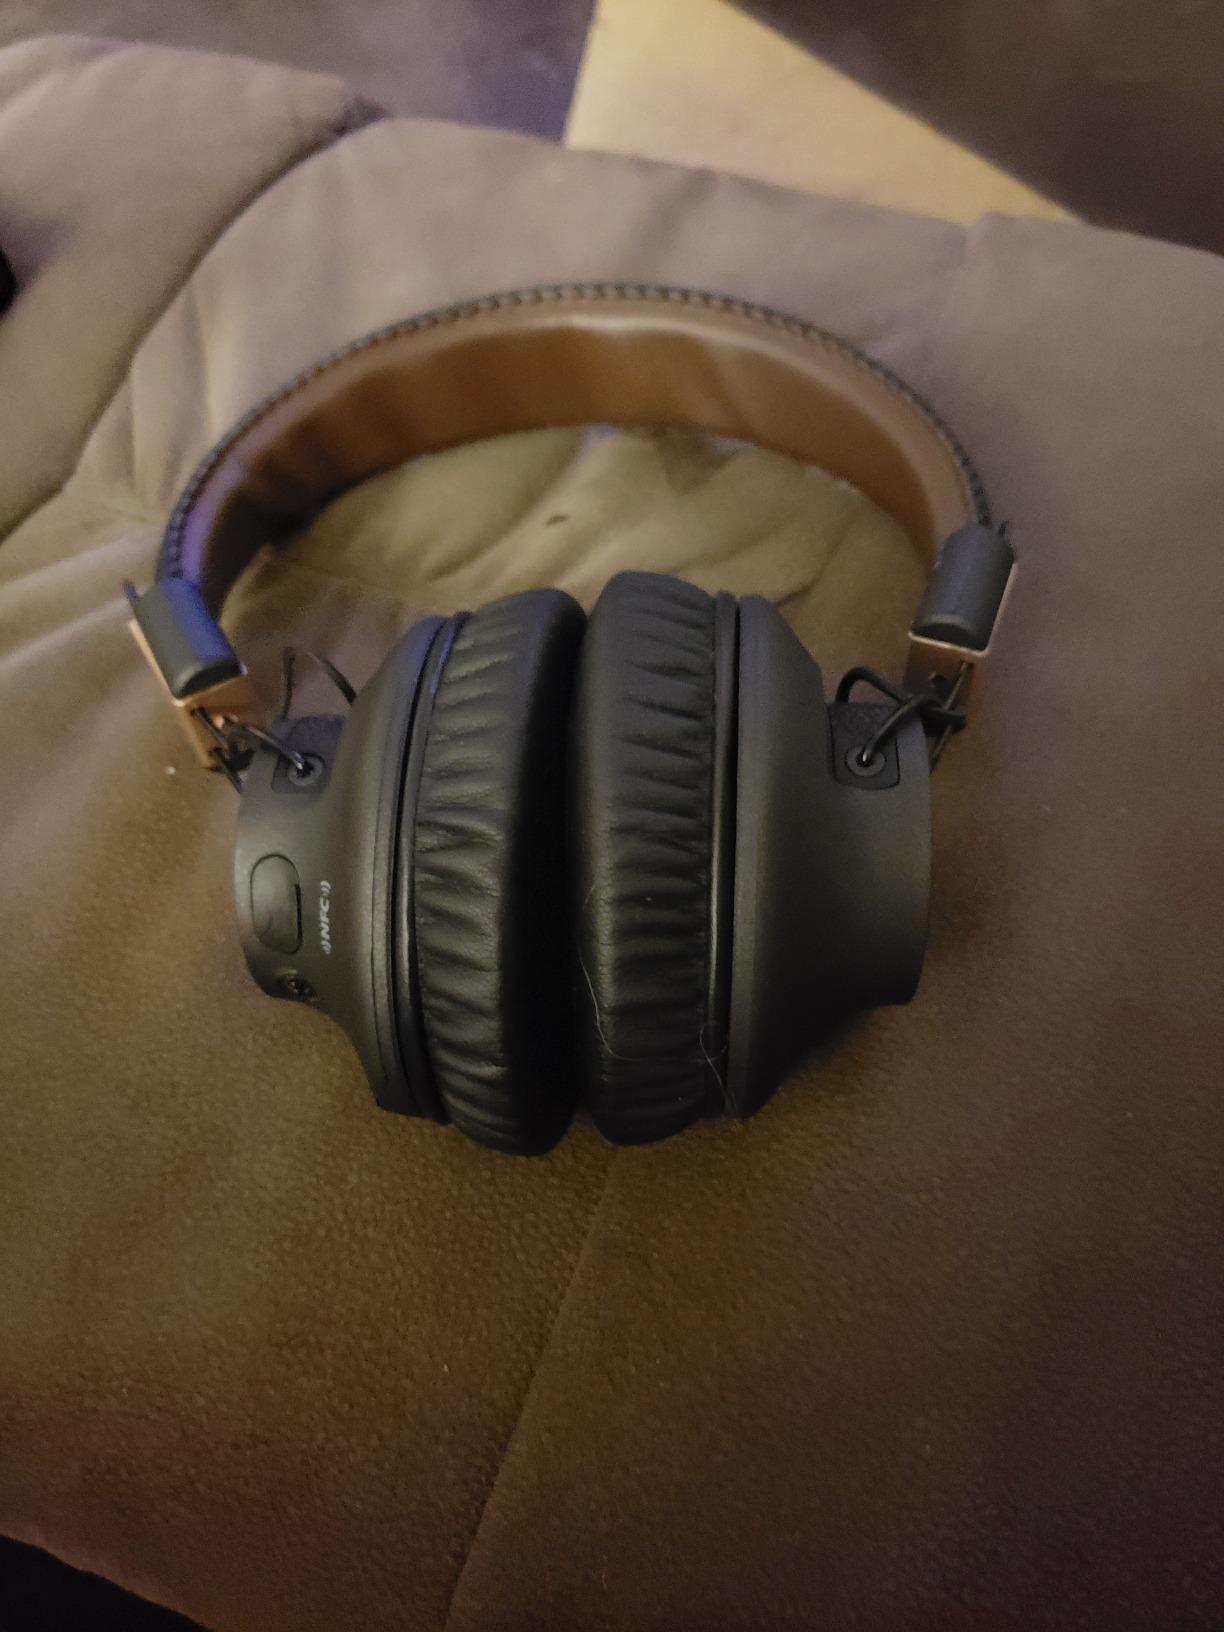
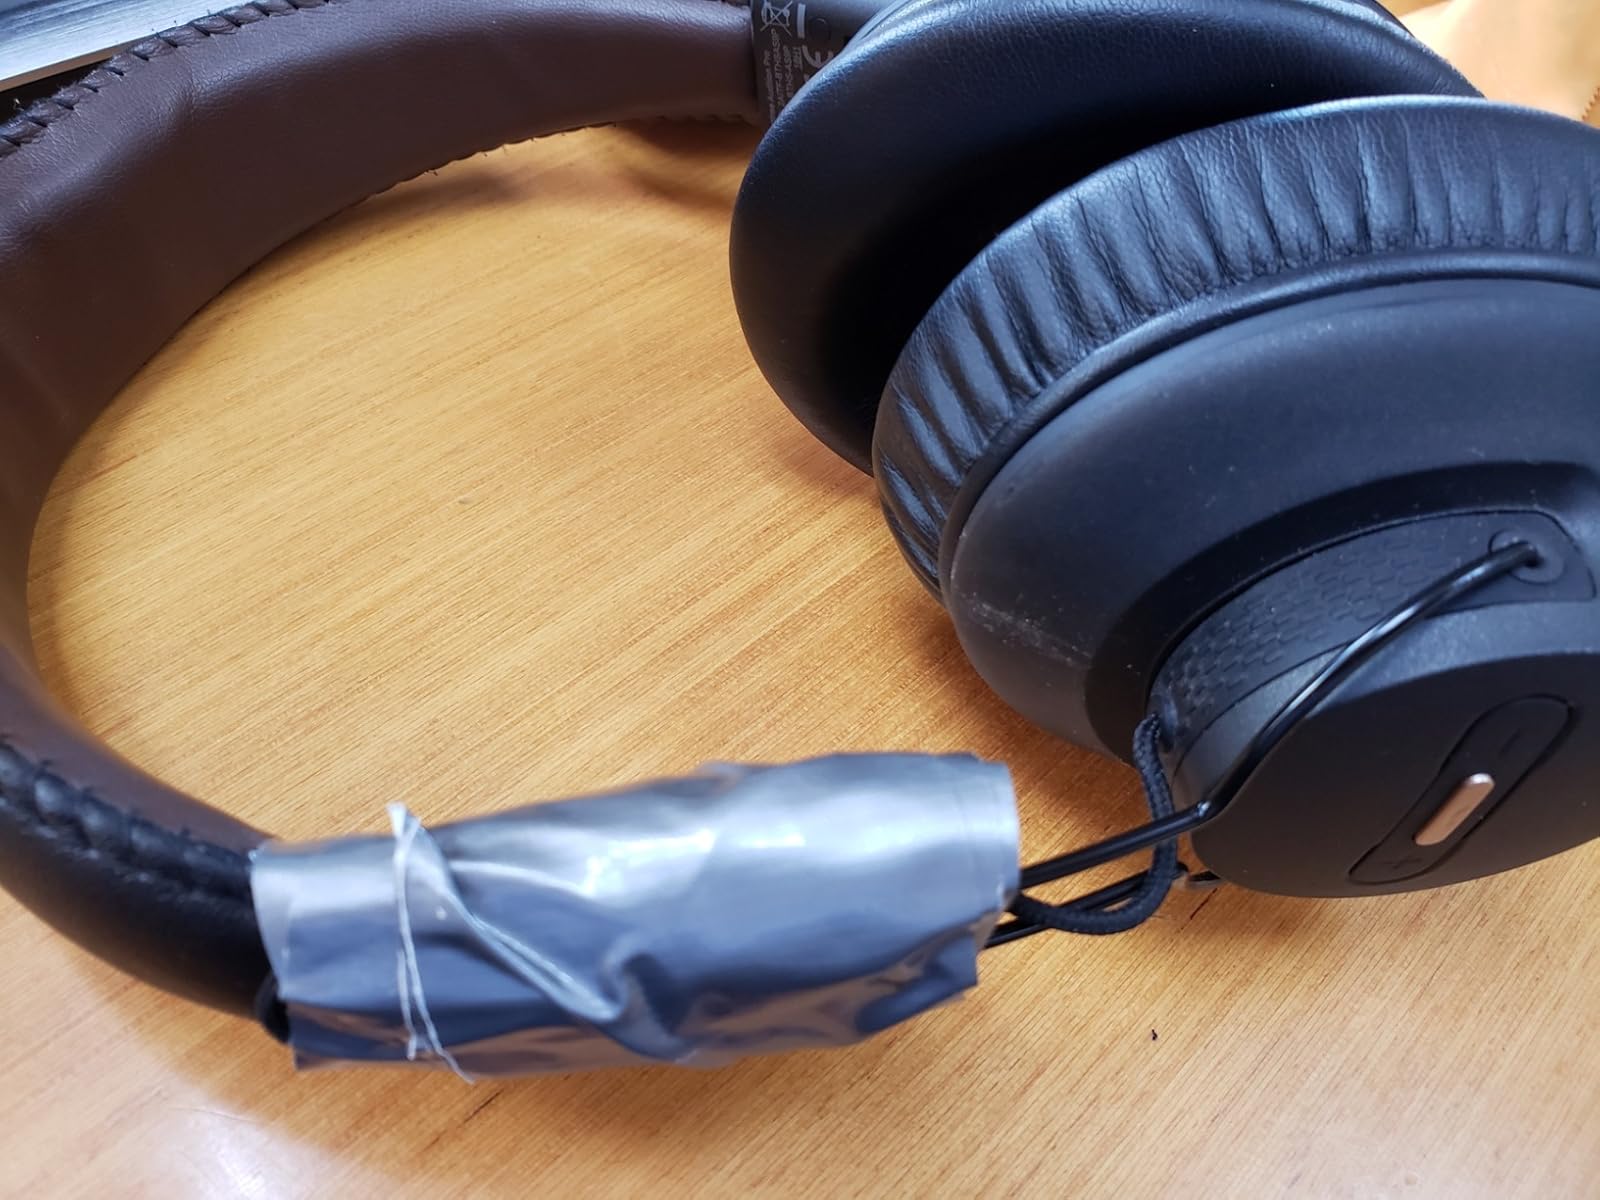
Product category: headphones
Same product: yes